James Woodhouse (poet)

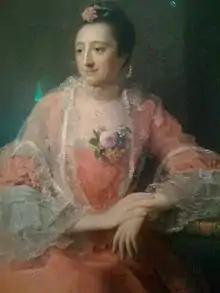
Woodhouse's patron and employer, Elizabeth Montagu. After their initial cordial relations were spoilt, Montagu became a target for the poet's satire.

The publication of his work inspired a humorous letter to the St. James's Chronicle, which pointed out that shoemaking and poetry writing were not incompatible tasks: "he may surely, by no unnatural association of ideas, think at one and the same time of the Feet of his Verses and the Feet of his Customers; or Hammer out a line, while he is Hammering out the sole of a shoe."